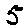
Label: 5